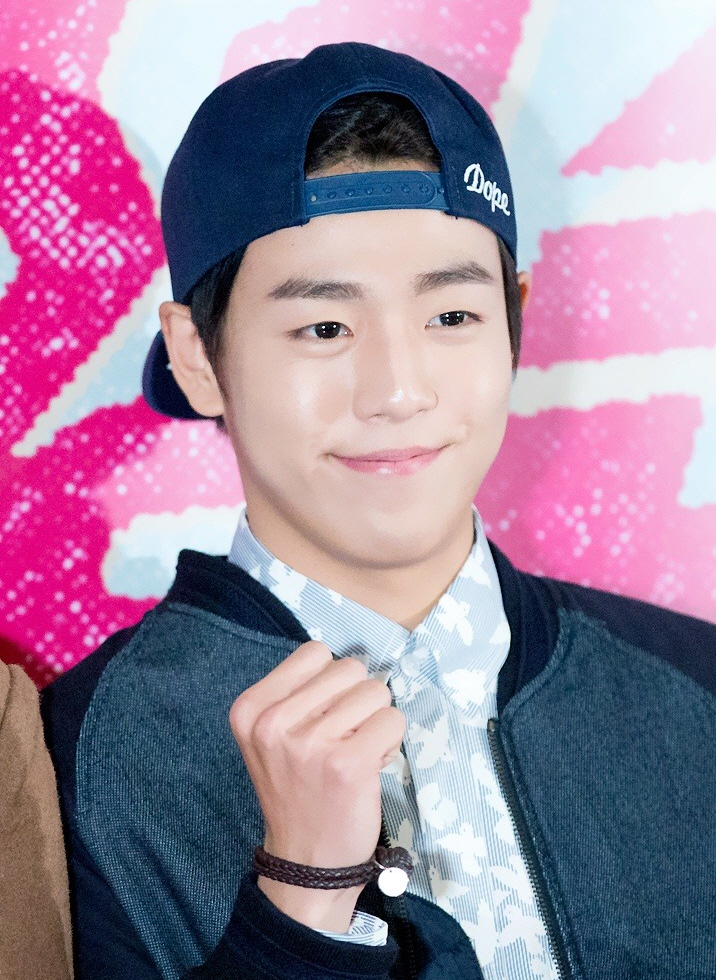
อี ฮย็อน-อู

| name = อี ฮย็อน-อู
| image = 140120-피-끓는-청춘-vip시사회이현우.jpg
| caption = อีในเดือนมกราคม 2014
| birth_place = โซล, ประเทศเกาหลีใต้
| education = มหาวิทยาลัยทงกุก – การละครและภาพยนตร์
| agent = Awesome ENT
| years_active = 2005–ปัจจุบัน
อี ฮย็อน-อู (; เกิด 23 มีนาคม ค.ศ. 1993) เป็นนักแสดงและนักร้องชาวเกาหลีใต้ เขาเริ่มต้นอาชีพเป็นนักแสดงเด็กเมื่ออายุได้ 9 ขวบ และต่อมาได้ปรากฏตัวในละครชุดทางโทรทัศน์เรื่อง "จอมใจ จอมโจร อิลจิแม" (2009) และ "ซอนต็อก มหาราชินีสามแผ่นดิน" (2552) นอกจากนี้เขายังแสดงในเรื่อง "เปิดตำราปราบเด็กแสบ" (2010) และ "To the Beautiful You" (2012) อีได้รับการยอมรับจากการรับบทสายลับเกาหลีเหนือในภาพยนตร์ปี ค.ศ. 2013 เรื่อง "แผนลับสุดยอด" รวมถึงแฮ็กเกอร์อัจฉริยะในปี ค.ศ. 2014 จากเรื่อง "ยอดทีมโจรกรรม หักเหลี่ยมปล้น" จากนั้นเขาก็รับบทนำในเรื่อง "ไฟต์สุดใจ โรงเรียนคนกล้า" (2559) และ "สะดุดรักนักแต่งเพลง" (2560)
== ผลงานเพลง ==
=== ซิงเกิล ===
| class="wikitable plainrowheaders" style="text-align:center"
|-
! scope="col" rowspan="2" style="width:15em;"|ชื่อ
! scope="col" rowspan="2" |ปี ค.ศ.
! scope="col" |อันดบับนชาร์ทสูงสุด
! scope="col" rowspan="2" |ยอดขาย
! scope="col" rowspan="2" style="width:15em;"|อัลบั้ม
|-
! style="width:3em;font-size:90%" |Gaon Music Chart|KORGaonCharted songs:
*
*
|-
!colspan="5"|ร้องร่วม
|-
! scope="row" |"Your Face" (with Louie (rapper)|Louie of Geeks (musical duo)|Geeks)
| rowspan="2" |2016
| 54
|
* KOR: 33,201
| rowspan="3"
|-
! scope="row" | "Feel So Good" (with O Broject)
| —
| rowspan="2"
|-
! scope="row"| "Twenty-six"
| 2018
| —
|-
!colspan="5"|ในนามศิลปินรับเชิญ
|-
! scope="row" | "It's a Lie" (O Broject feat. Lee Hyun-woo & Vromance)
| 2015
| —
|
|
|-
!colspan="5"|เพลงประกอบภาพยนตร์
|-
! scope="row" | "Ode to Youth"
| 2013
| —
| rowspan="2"
| "Secretly, Greatly OST"
|-
! scope="row" | "One Thing"
| 2016
| —
|"Moorim School: Saga of the Brave#Original soundtrack|Moorim School: Saga of the Brave OST"
|-
! scope="row"| "I'm Okay" (Joy (singer)|Joy feat. Lee Hyun-woo)
| 2017
|85
|
* KOR: 22,513
| "The Liar and His Lover (TV series)#Original soundtrack|The Liar and His Lover OST"
|-
| colspan="5" align="center" style="font-size:8pt" | "—" หมายถึงเพลงที่ไม่ติดชาร์ตหรือไม่ได้ปล่อยออกมาในภูมิภาคนั้น
|
== อ้างอิง ==
== แหล่งข้อมูลอื่น ==
*
* ใน awesome.ent
หมวดหมู่:นักแสดงชายชาวเกาหลีใต้
หมวดหมู่:บุคคลที่เกิดในปี พ.ศ. 2536
หมวดหมู่:นักแสดงชายจากโซล